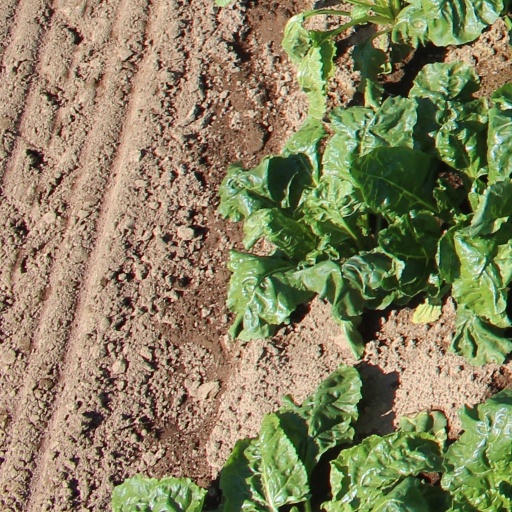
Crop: sugar beet